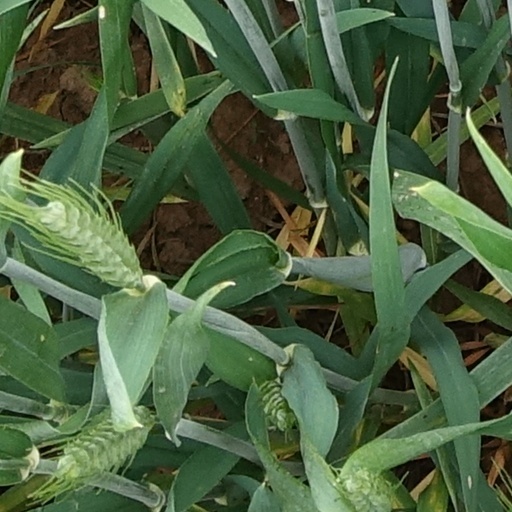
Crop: wheat